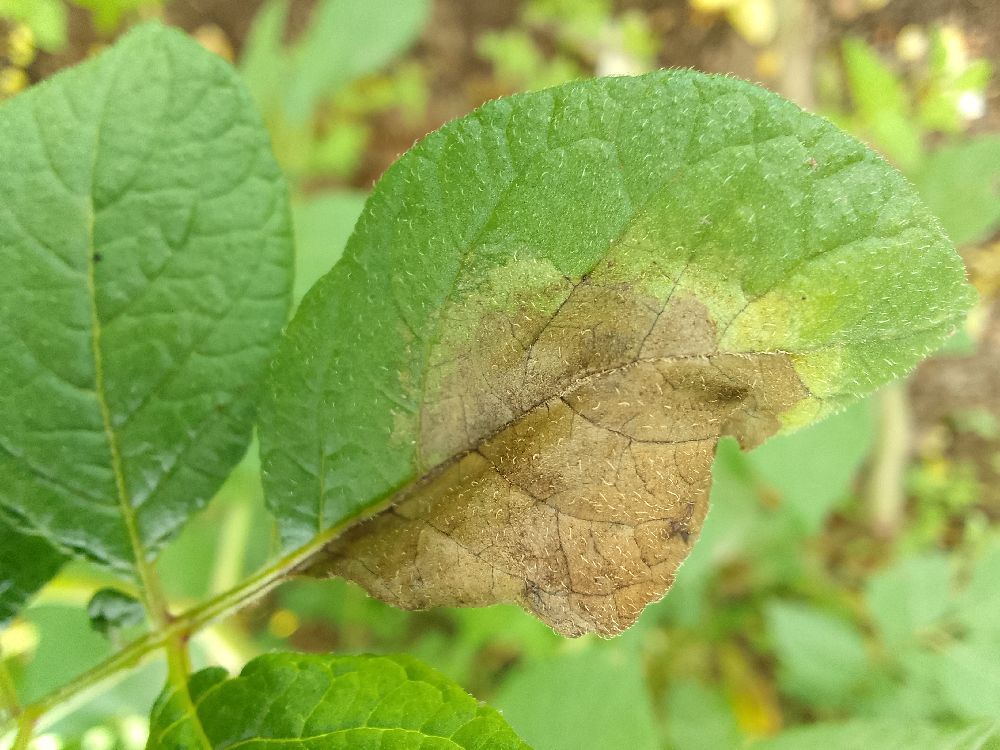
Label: Late blight